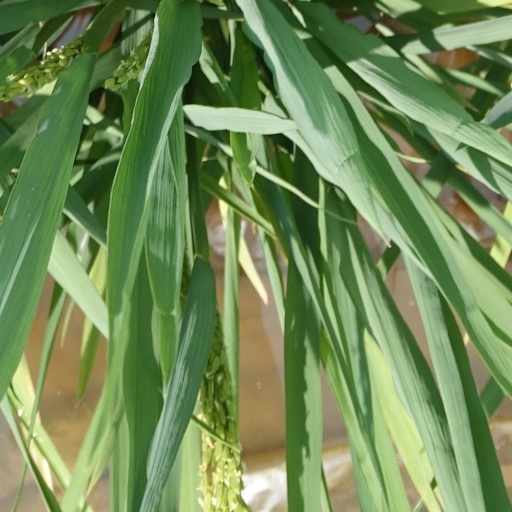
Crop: rice